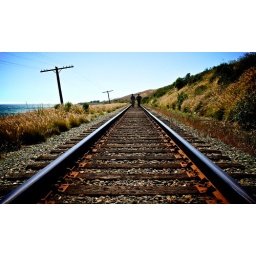
Walking along railroad tracks beside the coast highway of California near Santa Barbara.